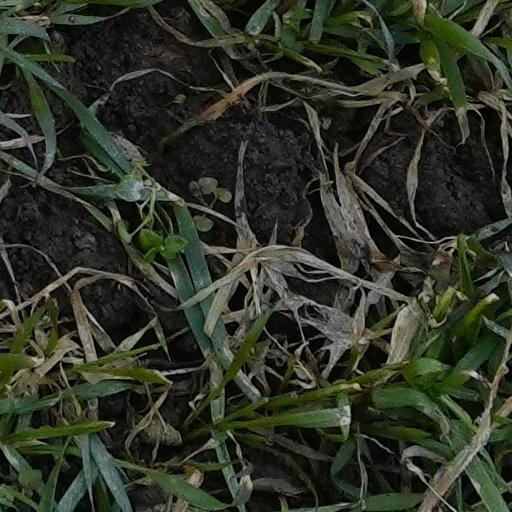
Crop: wheat